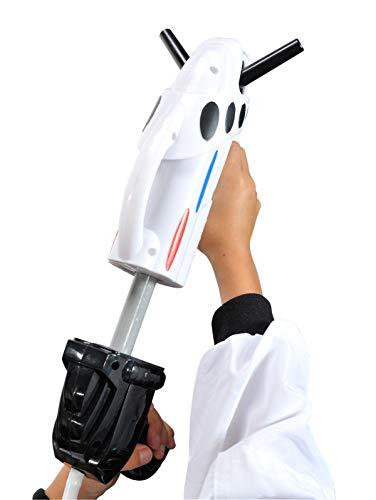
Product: Aeromax Astronaut Space Pack Super Water Blaster and Astronaut Drawstring Backpack (2 Piece Bundle)
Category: Toys & Games | Dress Up & Pretend Play | Pretend Play
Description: Perfect for Role Play and Costume Use.
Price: $19.79
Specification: ProductDimensions:14x11x4inches|ItemWeight:1.4pounds|ShippingWeight:1.4pounds(Viewshippingratesandpolicies)|DomesticShipping:ItemcanbeshippedwithinU.S.|InternationalShipping:ThisitemcanbeshippedtoselectcountriesoutsideoftheU.S.LearnMore|ASIN:B00X1APCKO|Itemmodelnumber:ACC-B6|Manufacturerrecommendedage:5-15years